Strait of Georgia

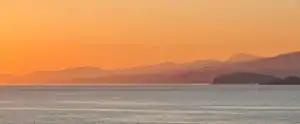
Sundown over the strait from the ferry

In March 2008, the Chemainus First Nation proposed renaming the strait the "Salish Sea", an idea that reportedly met with approval by B.C.'s Aboriginal Relations Minister Mike de Jong, who pledged to put it before the B.C. cabinet for discussion. Making the name "Salish Sea" official required a formal application to the Geographical Names Board of Canada. A parallel American movement promoting the name had a different definition, combining of the Strait of Juan de Fuca and Puget Sound as well as the Strait of Georgia and related waters under the name Salish Sea. This latter definition was made official in 2009 by geographic boards of Canada and the United States.